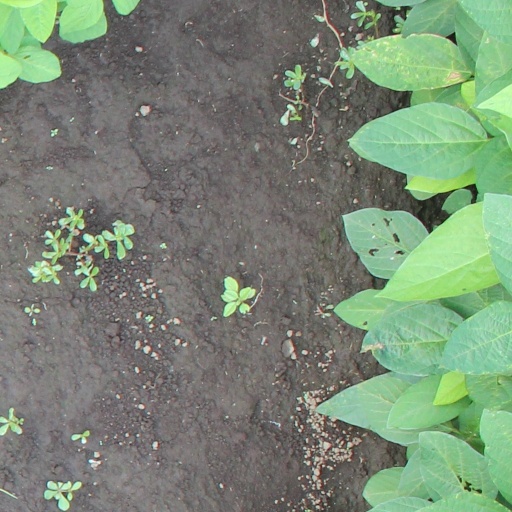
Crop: soybean